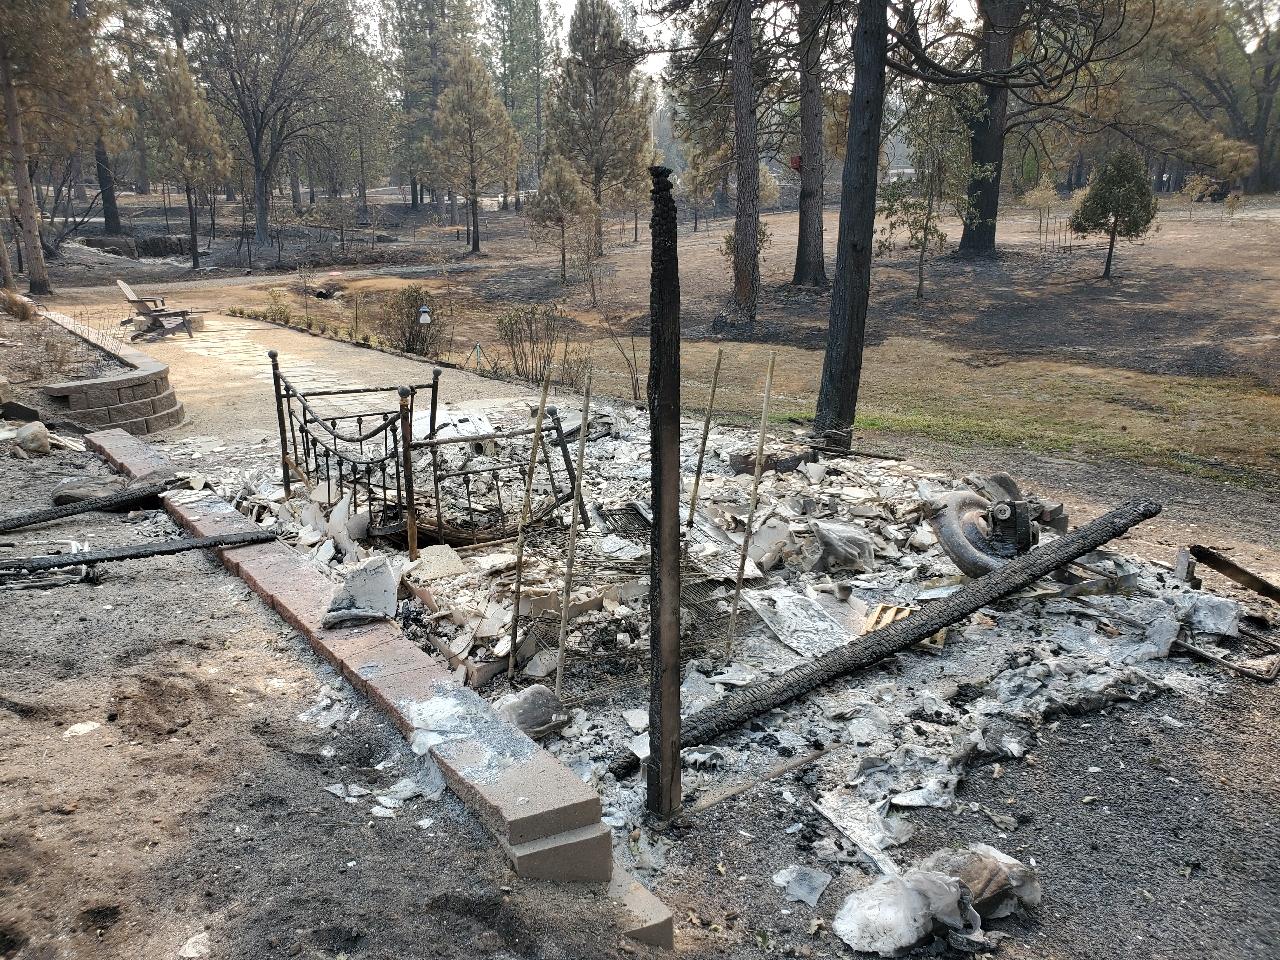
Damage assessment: destroyed